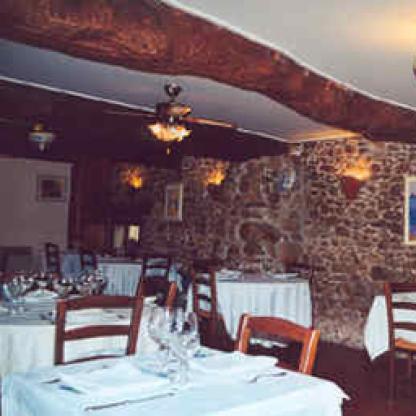
Scene: Indoor